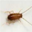
Label: cockroach